Weston-super-Mare Tramways

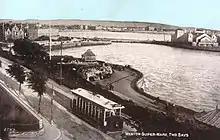
A tram car at Madeira Cove

The Weston-super-Mare Tramways were the electric street tramways of the seaside resort of Weston-super-Mare in Somerset, England. It operated a fleet of up to 16 standard gauge single- and double-deck tramcars on routes totalling to Birnbeck Pier, The Sanatorium and Locking Road. It opened in 1902 and was replaced by bus services in 1937.